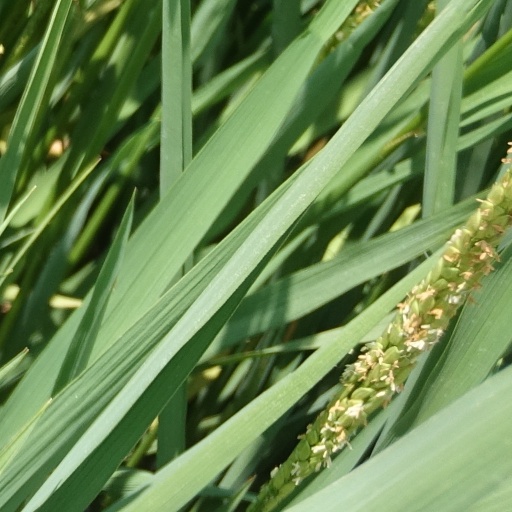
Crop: rice